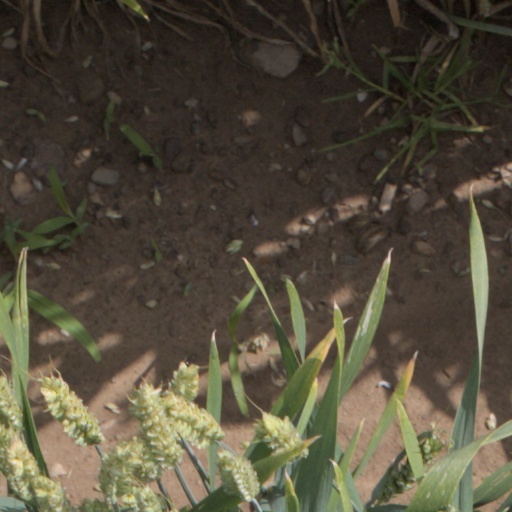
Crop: wheat